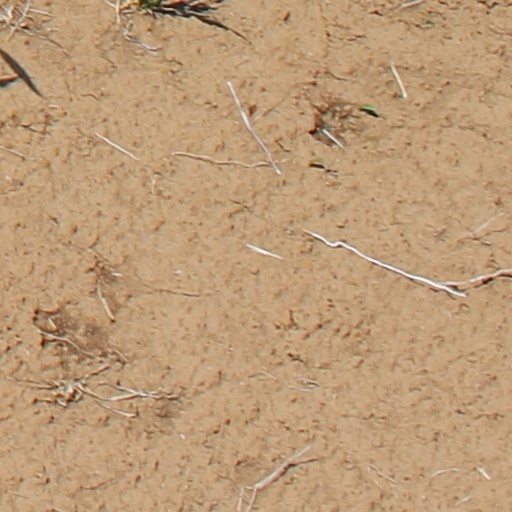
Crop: wheat